Pierre Jélyotte

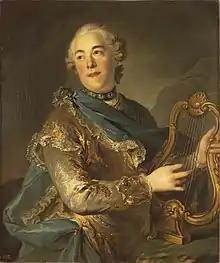
Louis Tocqué, 1755, "Portrait de Pierre de Jélyotte (Portrait of Actor as Apollo)", oil on canvas, 82 × 72 cm (32.3 × 28.3 in), Hermitage Museum

He often appeared at Court in Fontainebleau, where he sang Daphnis in "Daphnis et Alcimadure" by Jean-Joseph de Mondonville, and Colin in "Le devin du village" by Jean-Jacques Rousseau.